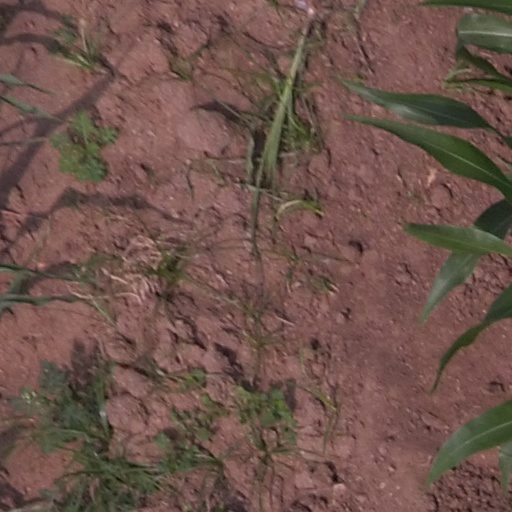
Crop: maize; corn